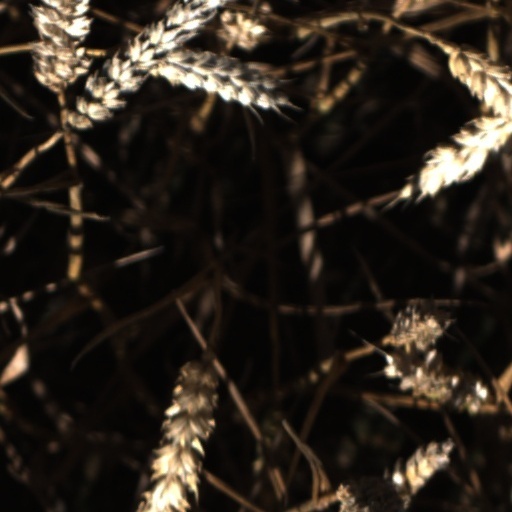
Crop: wheat